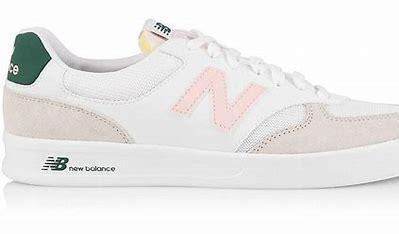
Brand: New
Model: Balance New Balance 300 Series